Ingelin Killengreen

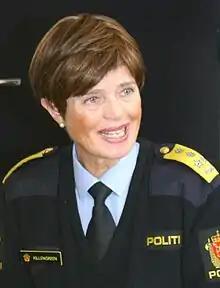
Norwegian Police Commissioner (2000 - 2011) Oslo Chief Constable (1994–2000)

Ingelin Christine Killengreen (born 12 November 1947) is a Norwegian jurist and former Police Commissioner in the National Police Directorate.